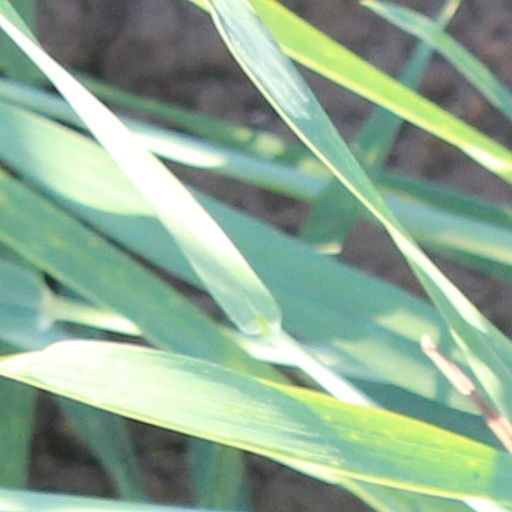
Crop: wheat